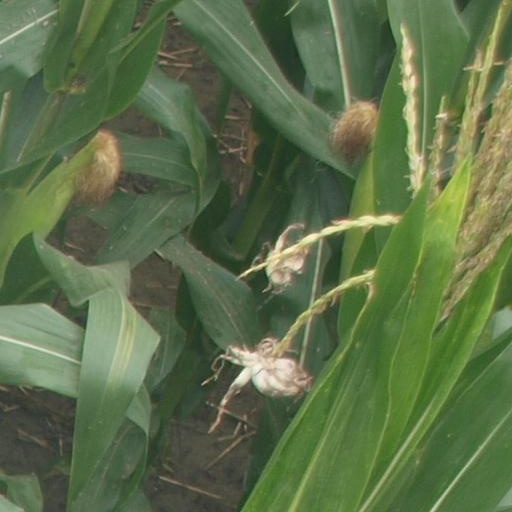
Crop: maize; corn